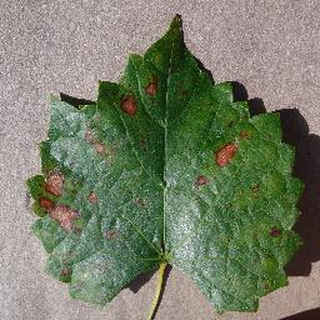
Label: grape_esca_black_measles